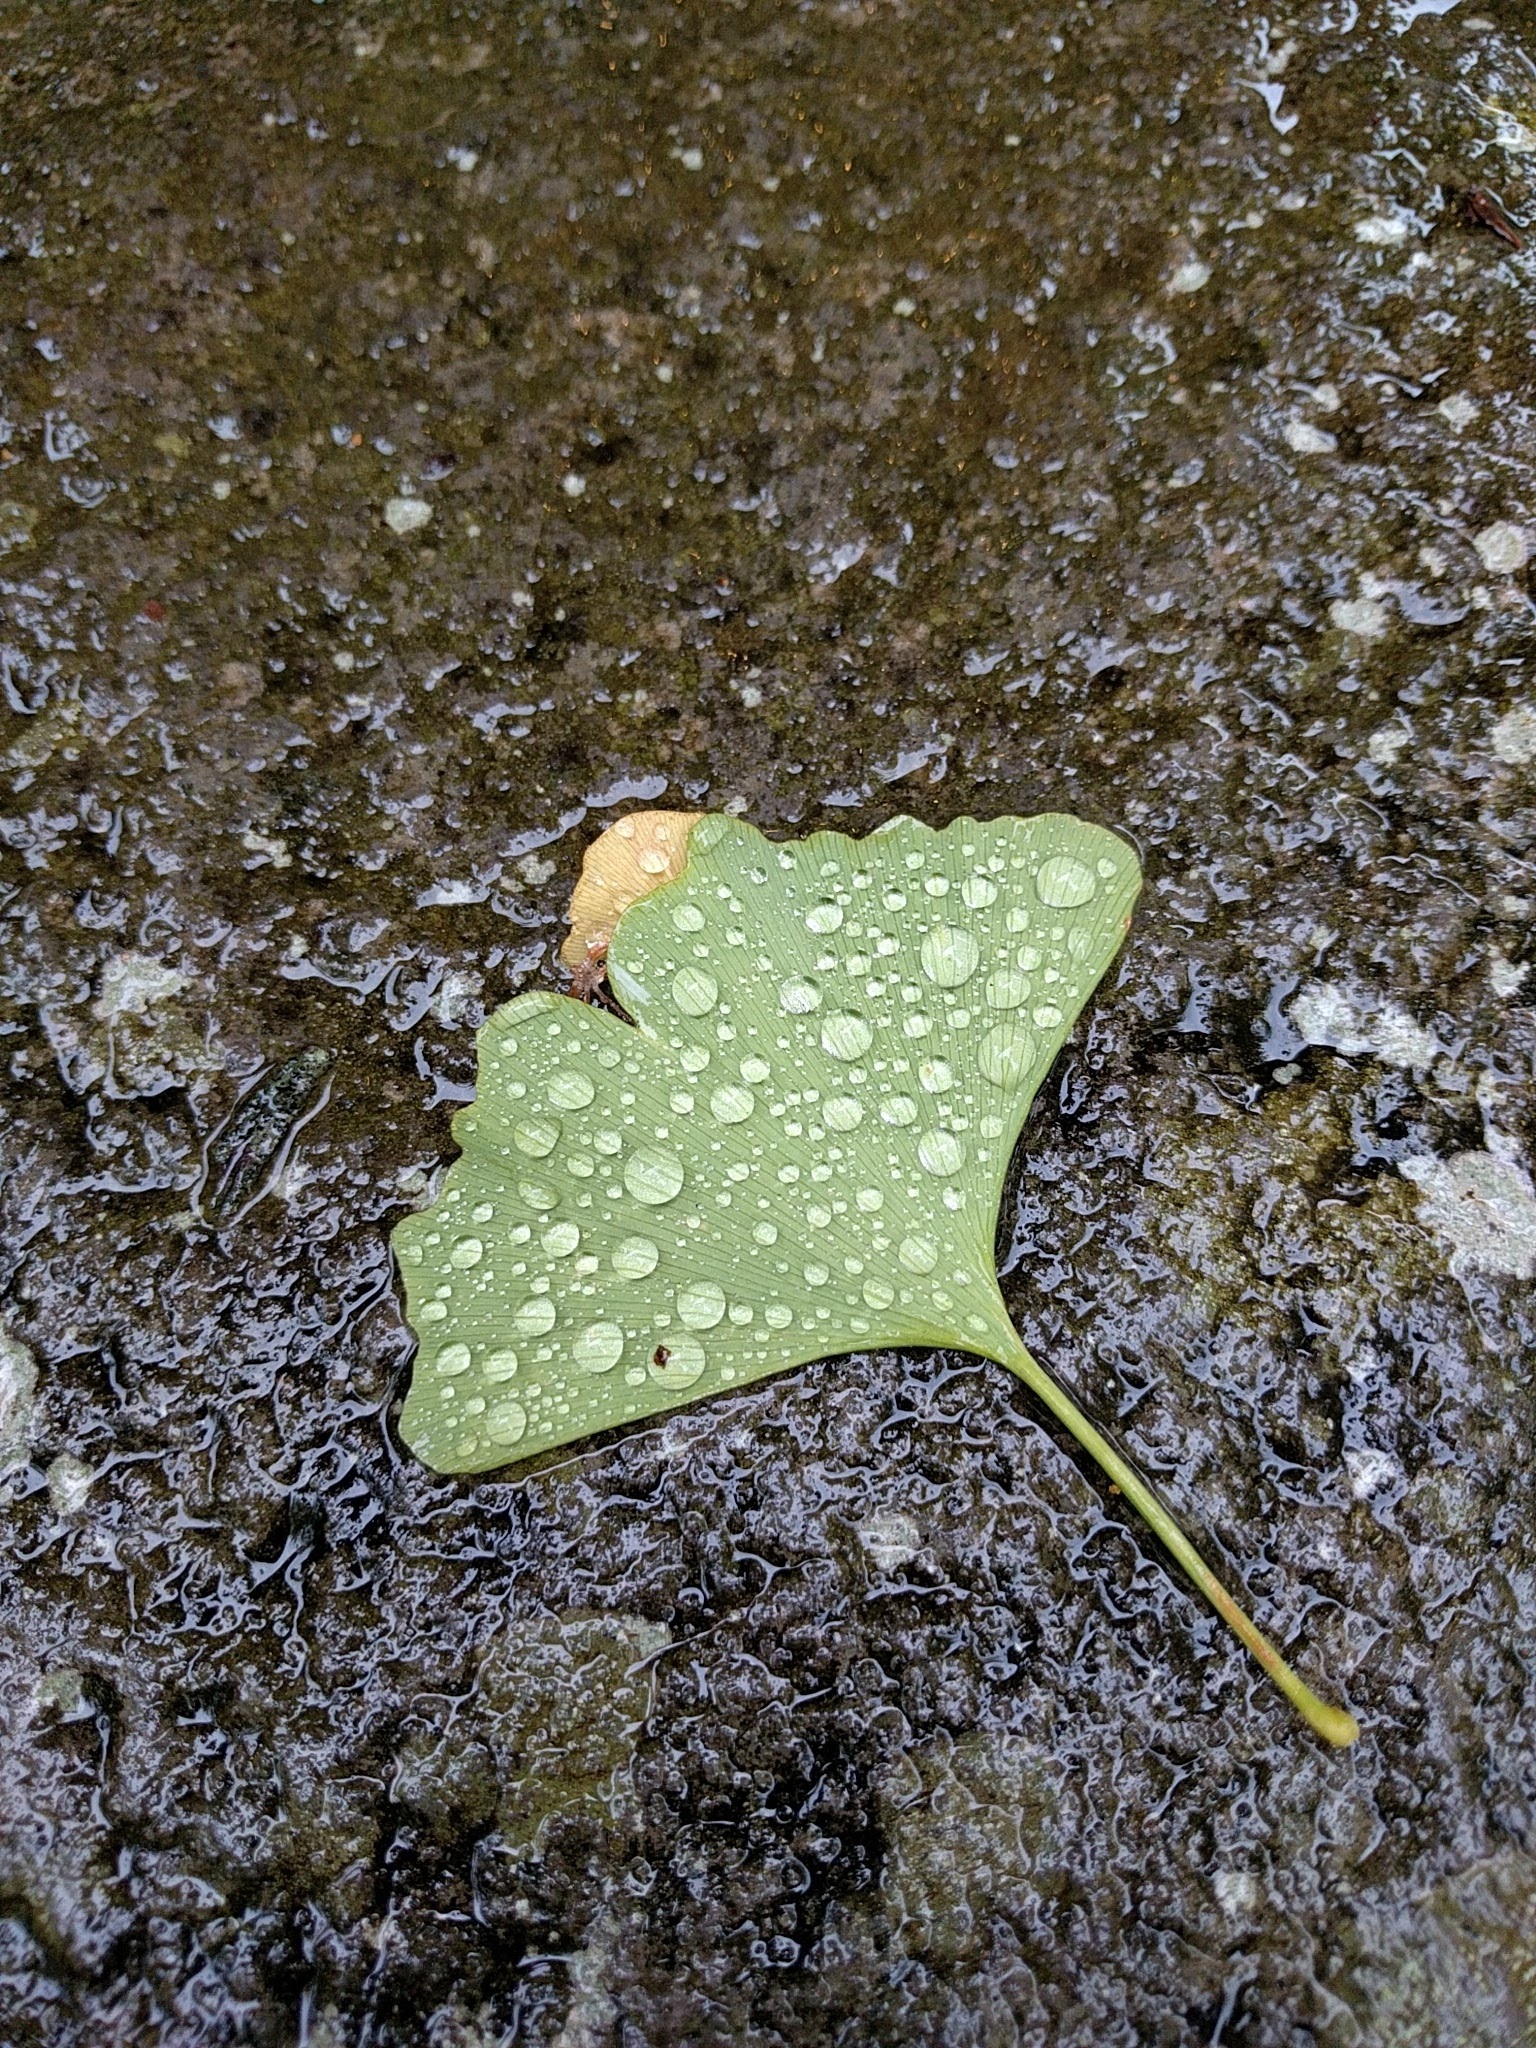
tree, nature, grass, plant, texture, leaf, flower, green, autumn, soil, botany, flora, season, woody plant